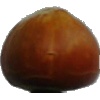
Label: nut_forest